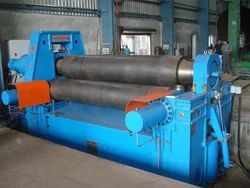
Label: Pressure_Vessel